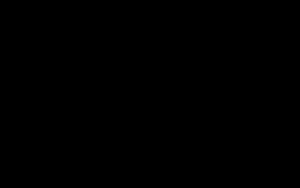
En Informatique, un réseau de tri est algorithme de tri qui trie un nombre fixe de valeurs en utilisant une suite fixe de comparateurs. On peut voir un réseau de tri comme un réseau composé de fils et de comparateurs. Les valeurs, prises dans un ensemble ordonné, circulent le long des fils. Chaque comparateur connecte deux fils, compare les données qui entrent par les fils et les trie, sortant la plus petite donnée sur l'un des fils, la plus grande sur l’autre.